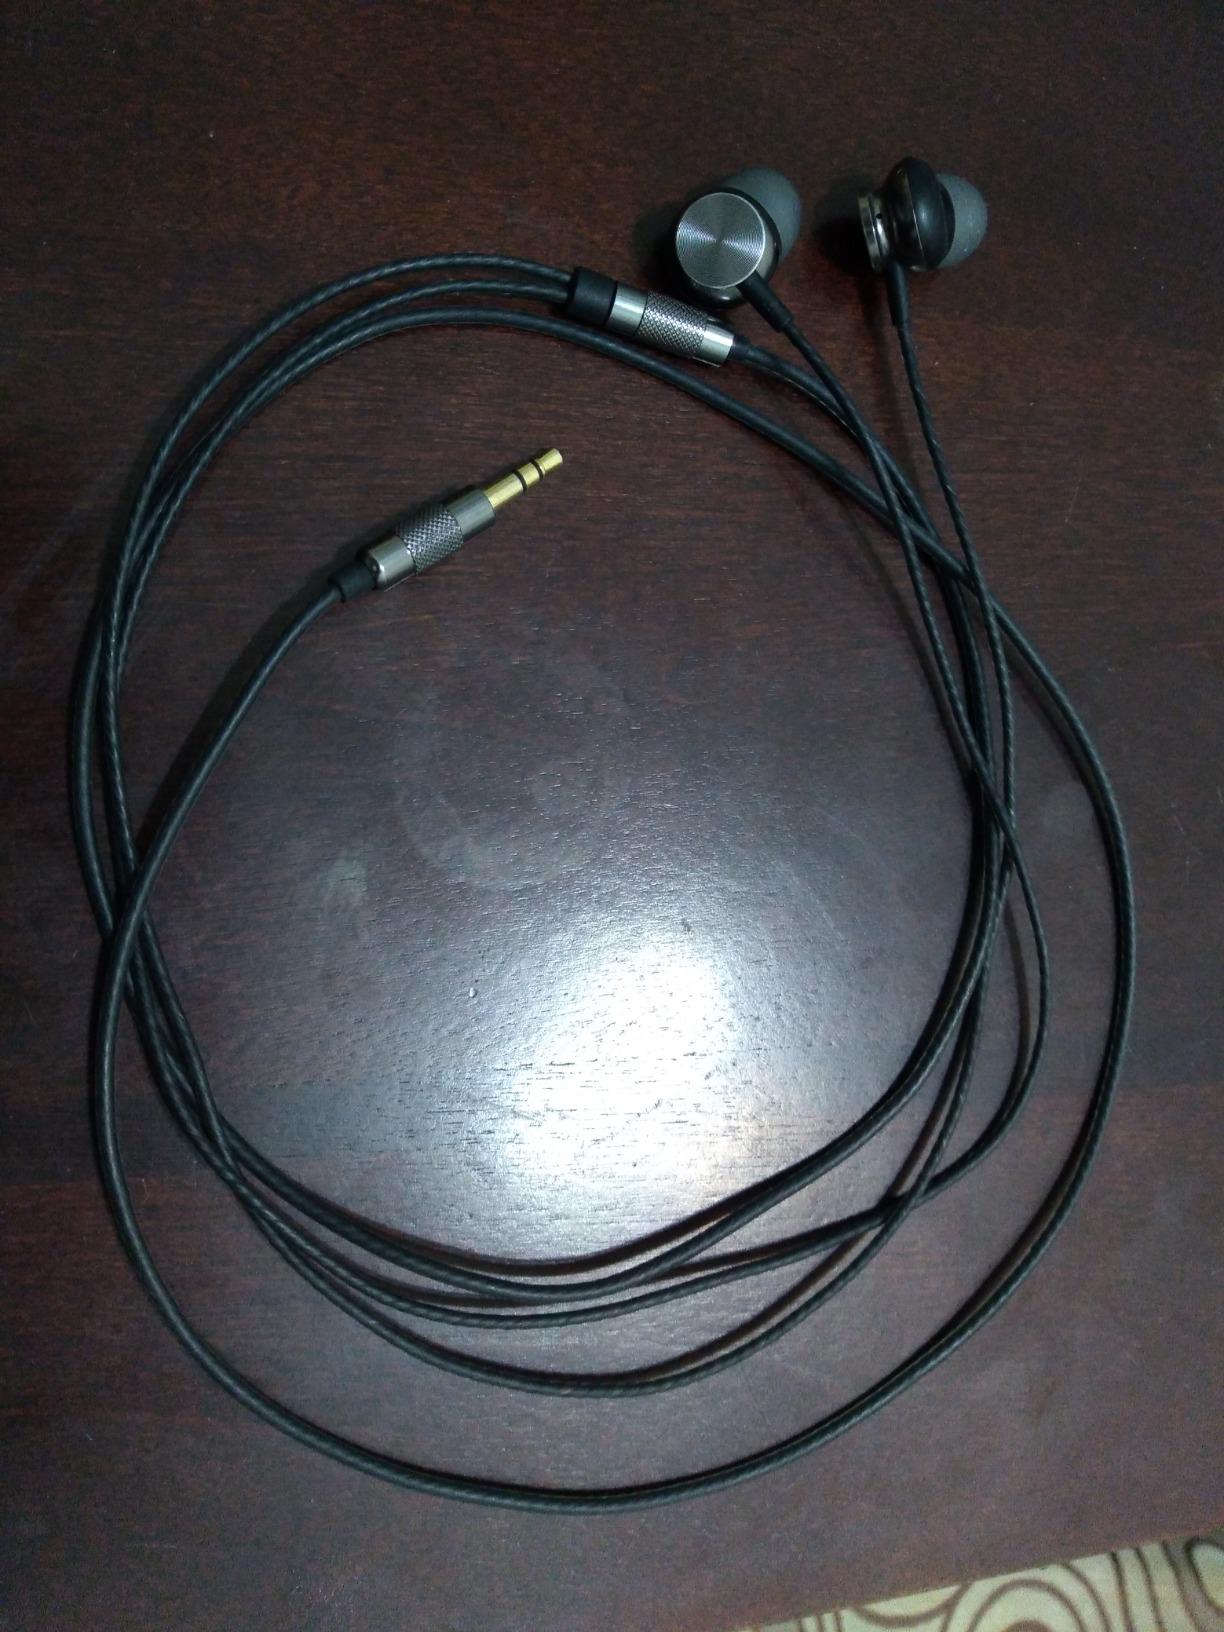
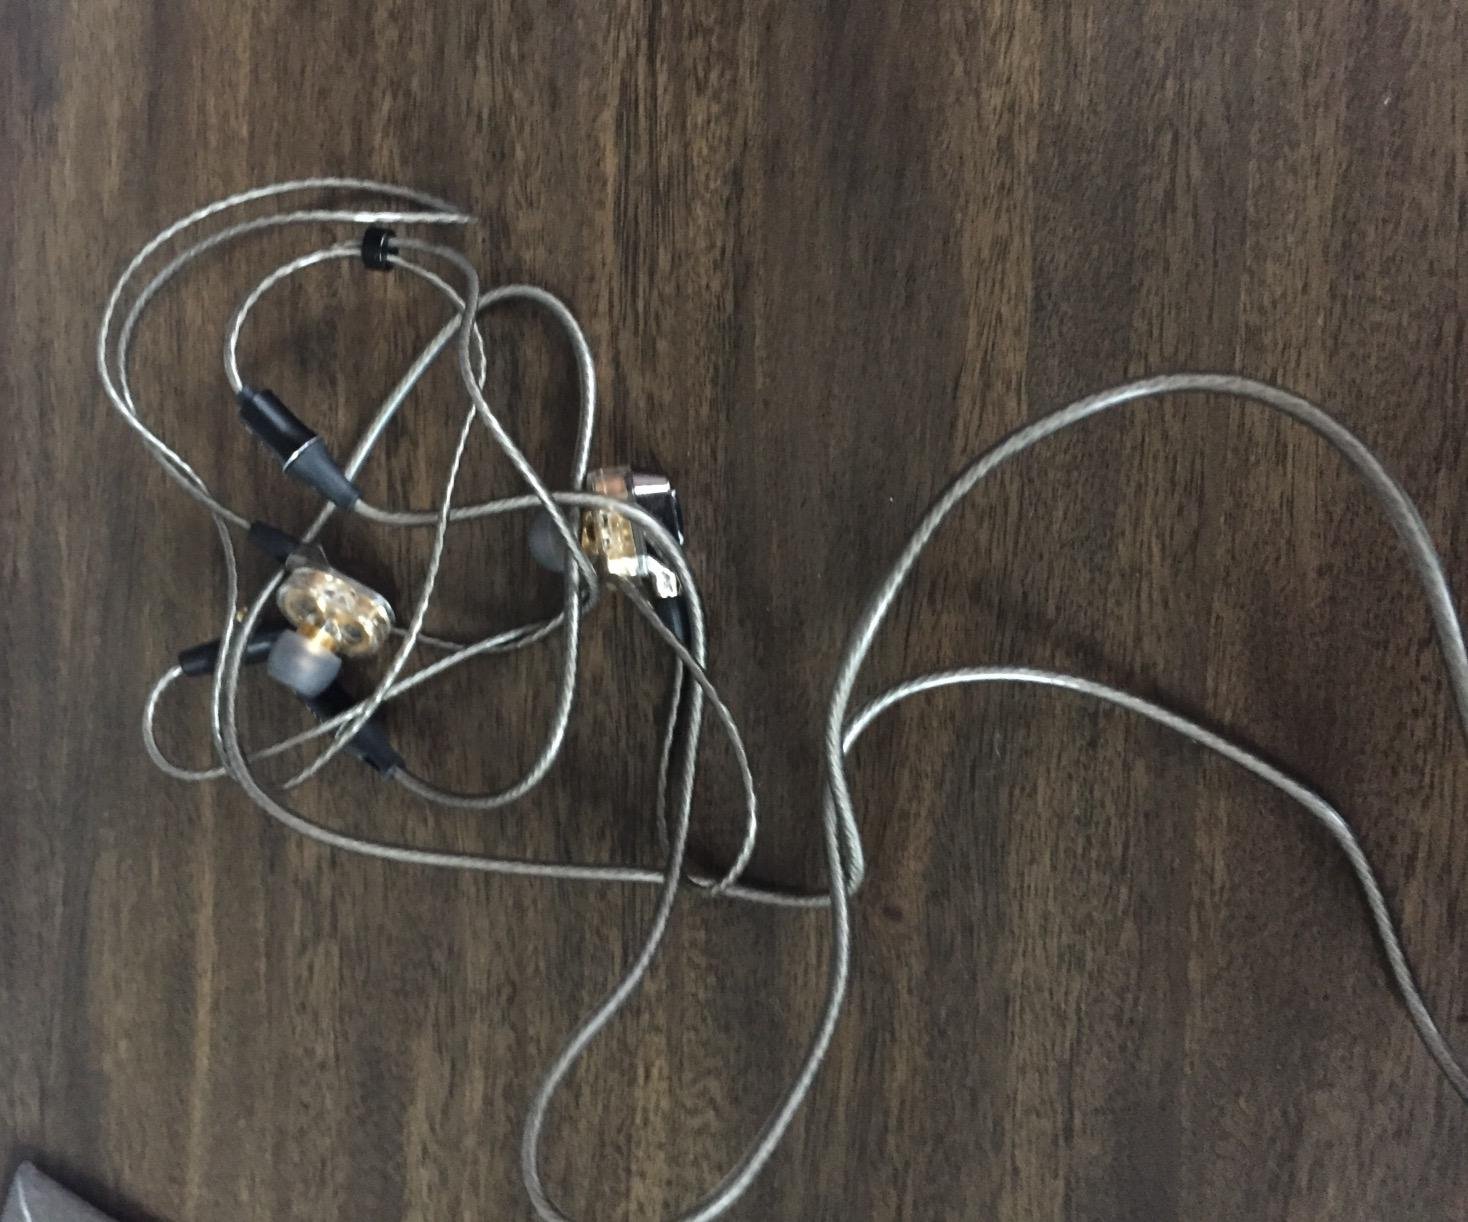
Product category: headphones
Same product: no